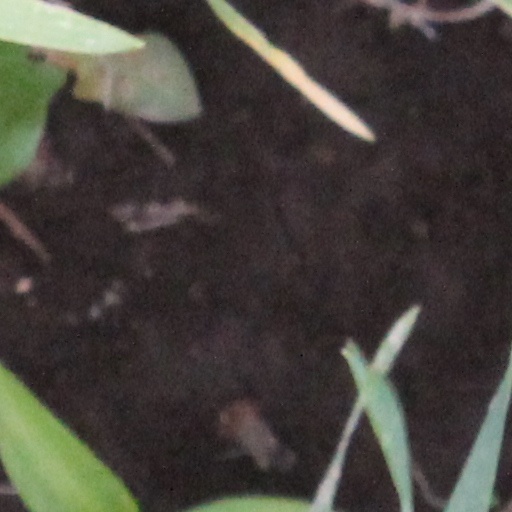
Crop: wheat